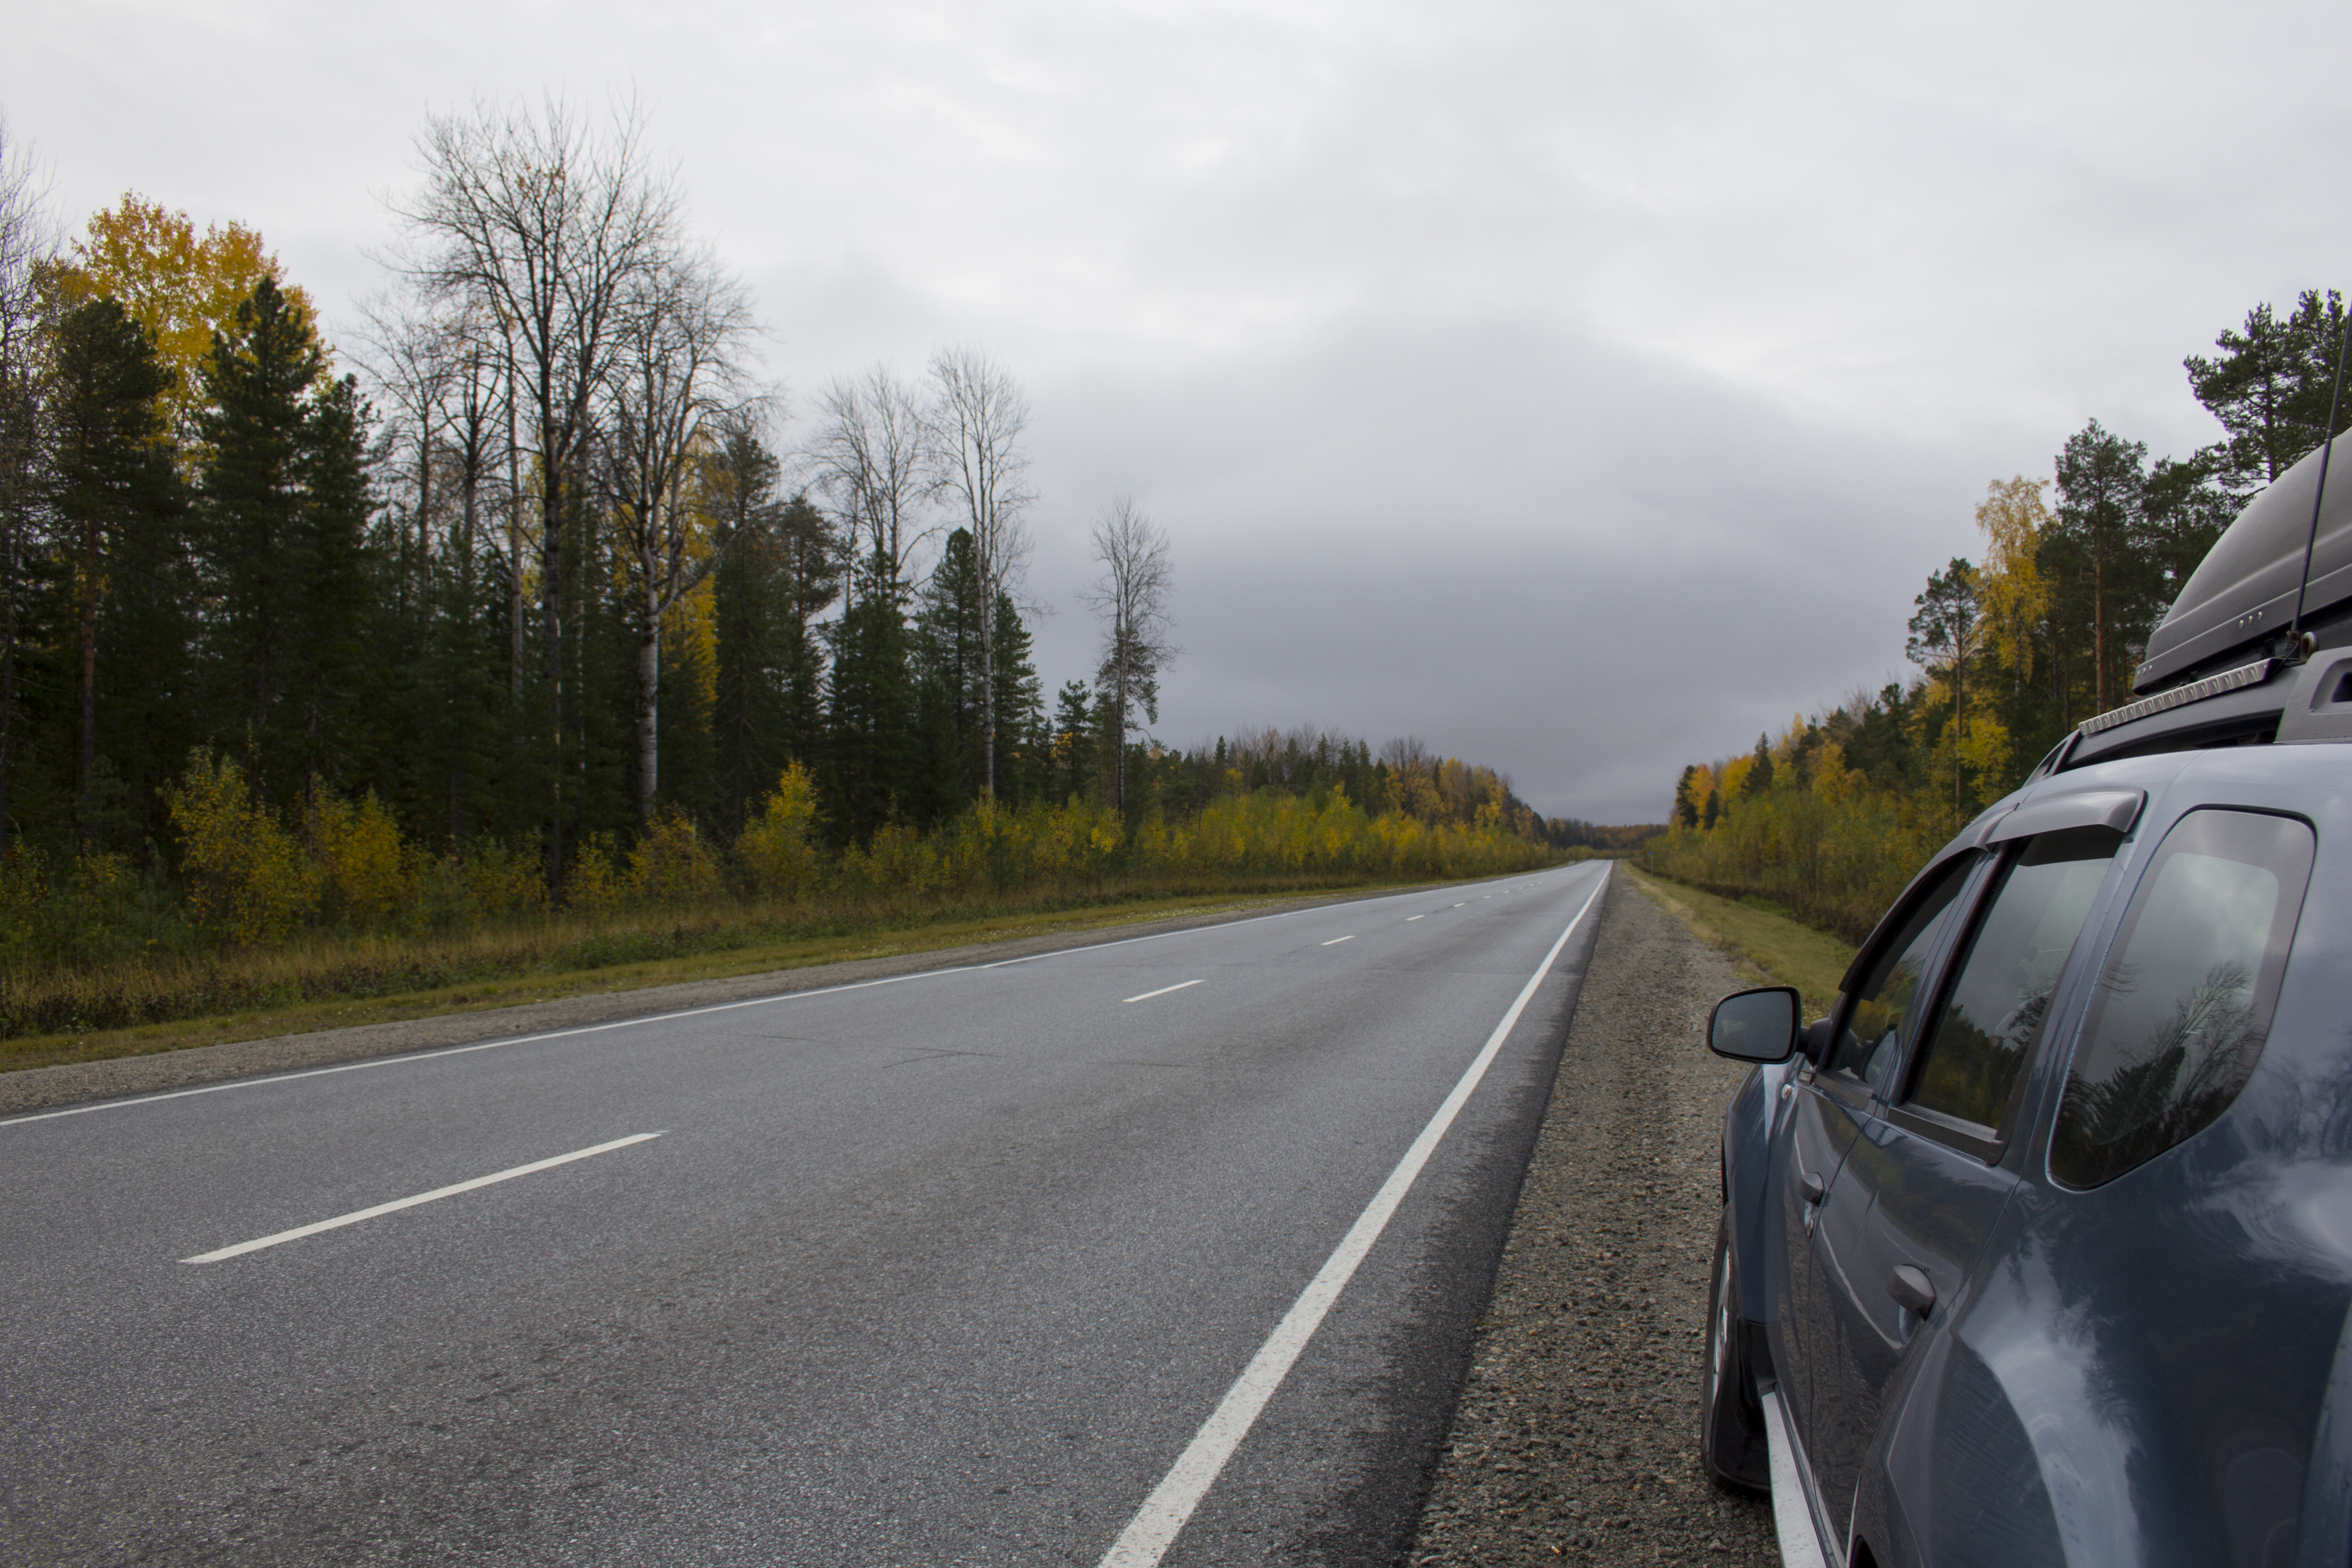
track, road, highway, asphalt, transport, trip, forest, autumn, trees, travel, vehicle, car, lane, infrastructure, mode of transport, road surface, tree, thoroughfare, shoulder, freeway, road trip, family car, nonbuilding structure, mountain, hot hatch, hatchback, compact mpv